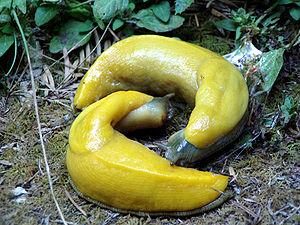
Ariolimax dolichophallus est une espèce de gastéropodes du genre Ariolimax.